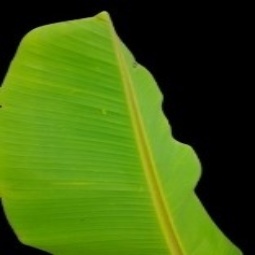
Label: Healthy